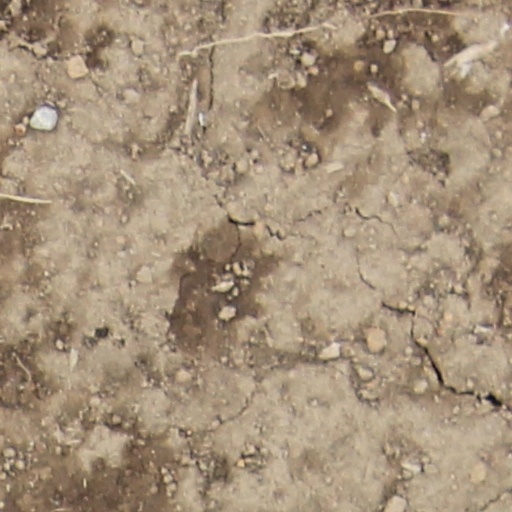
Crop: wheat